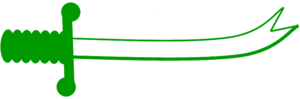
La liste des épées légendaires recense les épées qui ont été assez fameuses pour qu’on leur ait attribué des noms propres que les légendes, mythologies ou textes religieux ont conservés.
Dhû'l-fiqâr ou plus souvent Zulfikar ou Zulfiqar est le nom de l'épée à deux pointes que Mahomet aurait trouvée dans le butin de la bataille de Badr. Mahomet l’aurait donnée à Ali lors de la bataille de Uhud. Zulfikar est l'un des symboles les plus anciens et les mieux connus de l'islam. Son nom a été traduit de plusieurs façons : « tranchant l'échine », « deux fois prolongée », « deux-pointes », et parfois interprété en « qui distingue le bien du mal. »